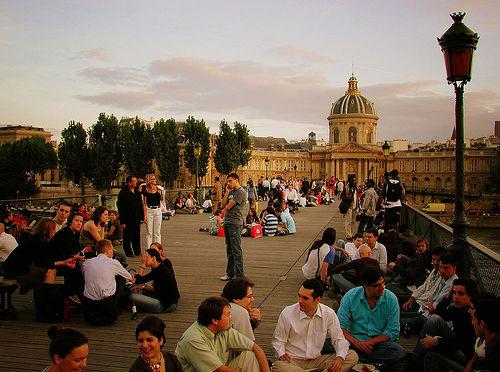
Weather: cloudy or overcast